Torsukattak Strait

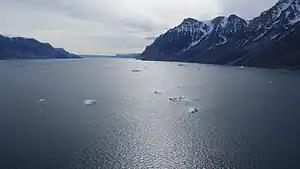
Aerial view of Torsukattak Strait from the west

Located in the northeastern part of Uummannaq Fjord, it separates the Ukkusissat Peninsula in the northeast from Appat Island in the southwest. The strait waterway is an extension of Itillarsuup Kangerlua fjord. Its northwestern mouth opens into the Uummannaq Fjord 4 km southwest of the Ukkusissat settlement.